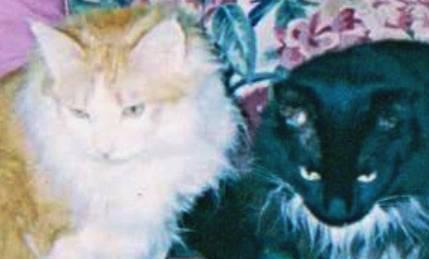
cat